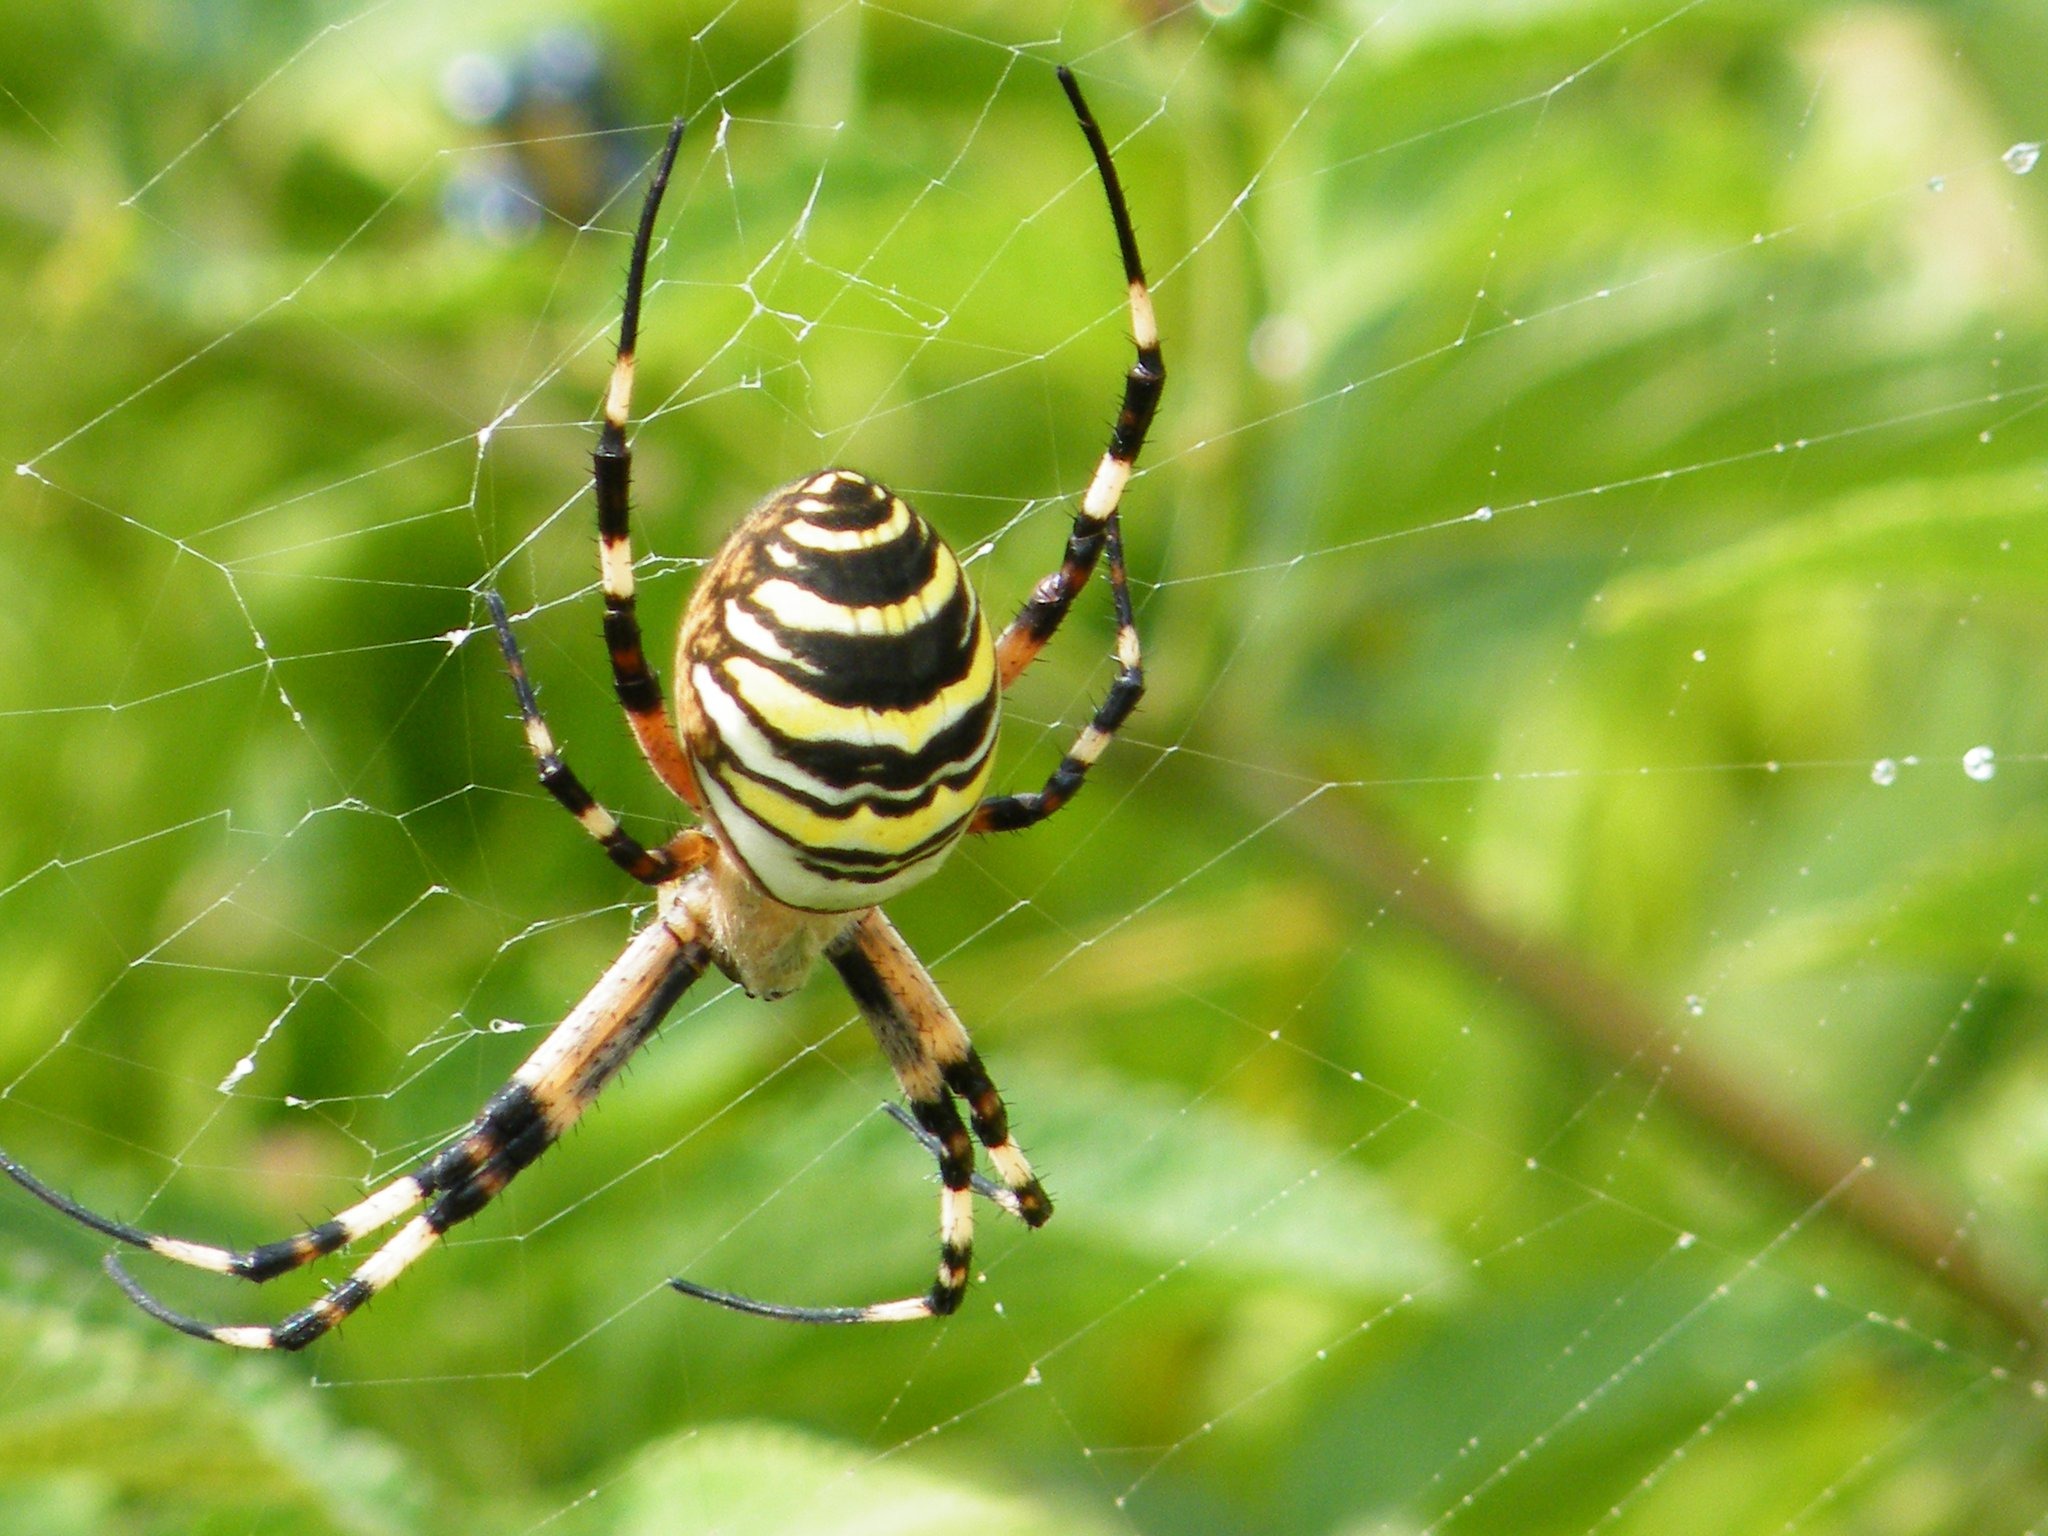
nature, photography, web, spring, green, fauna, invertebrate, spider web, close up, spider, animals, arachnid, argiope, macro photography, arthropod, european garden spider, araneus, orb weaver spider, yellow garden spider